Novofedorivka, Polohy Raion, Zaporizhzhia Oblast

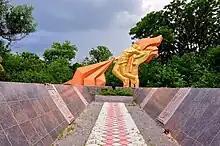

Novofedorivka is a village in southern Ukraine, administratively located in Polohy Raion, Zaporizhzhia Oblast. It has a population of 447.